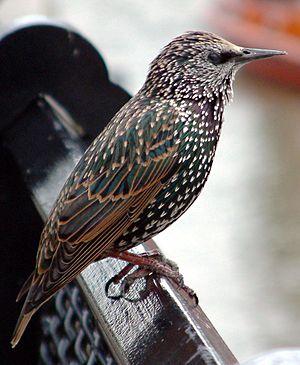
Les ravageurs des céréales sont nombreux et appartiennent majoritairement à la classe des insectes. Outre les dommages directs qu'ils causent aux cultures de céréales, ils sont aussi dans certains cas les vecteurs de viroses et d'autres maladies. Beaucoup d'entre eux sont polyphages, mais certains insectes peuvent être plus spécialisés dans les Poaceae et attaquer aussi d'autres plantes cultivées.
L'étourneau de Mozart est un étourneau sansonnet que Wolfgang Amadeus Mozart a possédé comme animal de compagnie pendant trois ans. Il est connu par la mention d'une anecdote musicale concernant son achat, par le cérémonial qui a entouré son enterrement, et comme spécimen de l'affection particulière que le compositeur portait aux oiseaux.